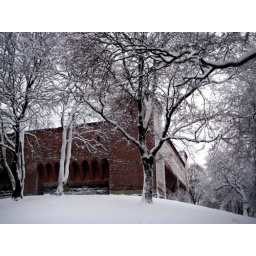
The water tower in Vanadislunden